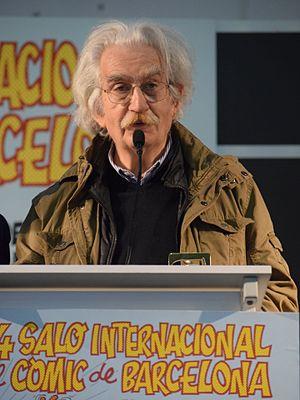
Le dessinateur italien de bande dessinée Paolo Eleuteri Serpieri, auteur de Druuna, prononcant un discurs après d’avoir été couronné avec un prix honorifique au Salon International de la Bande Dessinée de Barcelona, 2016.
Paolo Eleuteri Serpieri, né le 29 février 1944 à Venise, est un scénariste et dessinateur italien de bandes dessinées, connu avant tout pour sa série de science-fiction érotique Druuna.